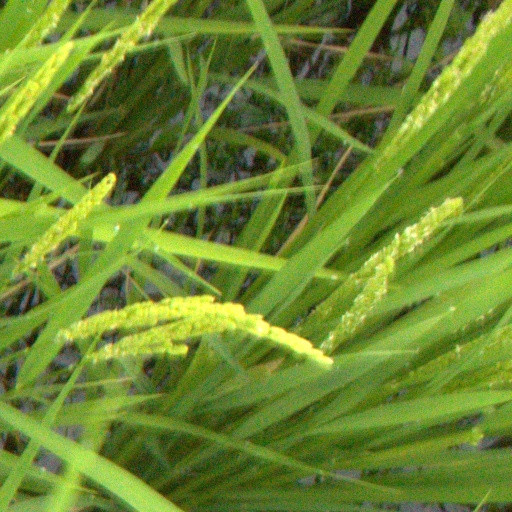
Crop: rice